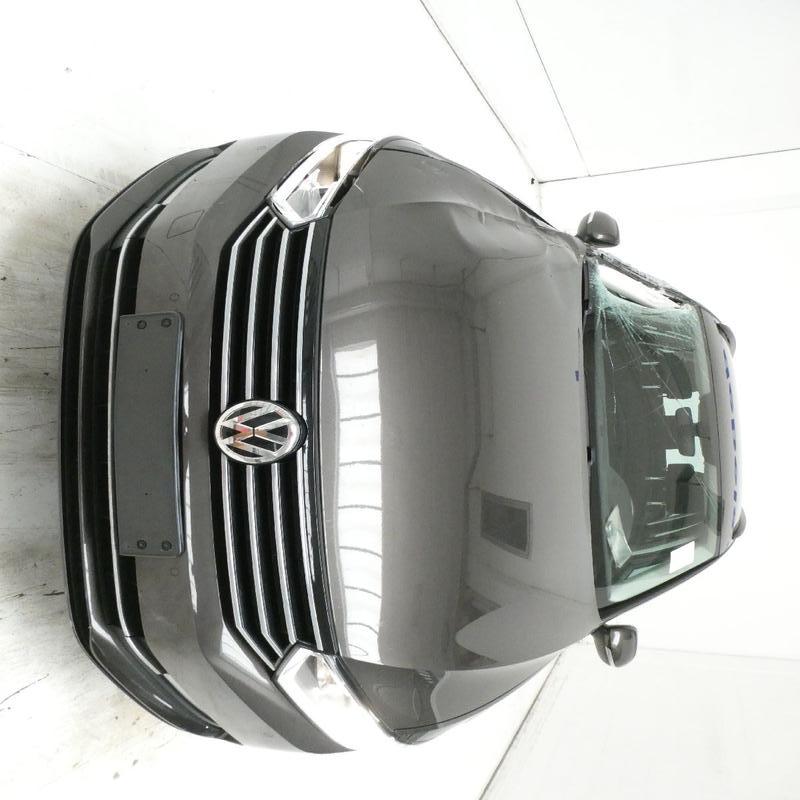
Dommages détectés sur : capot, pare-brise avant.
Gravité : majeur